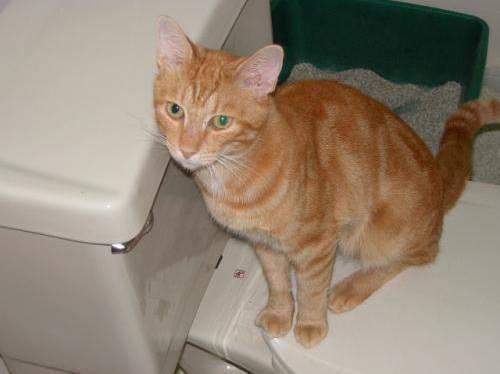
cat